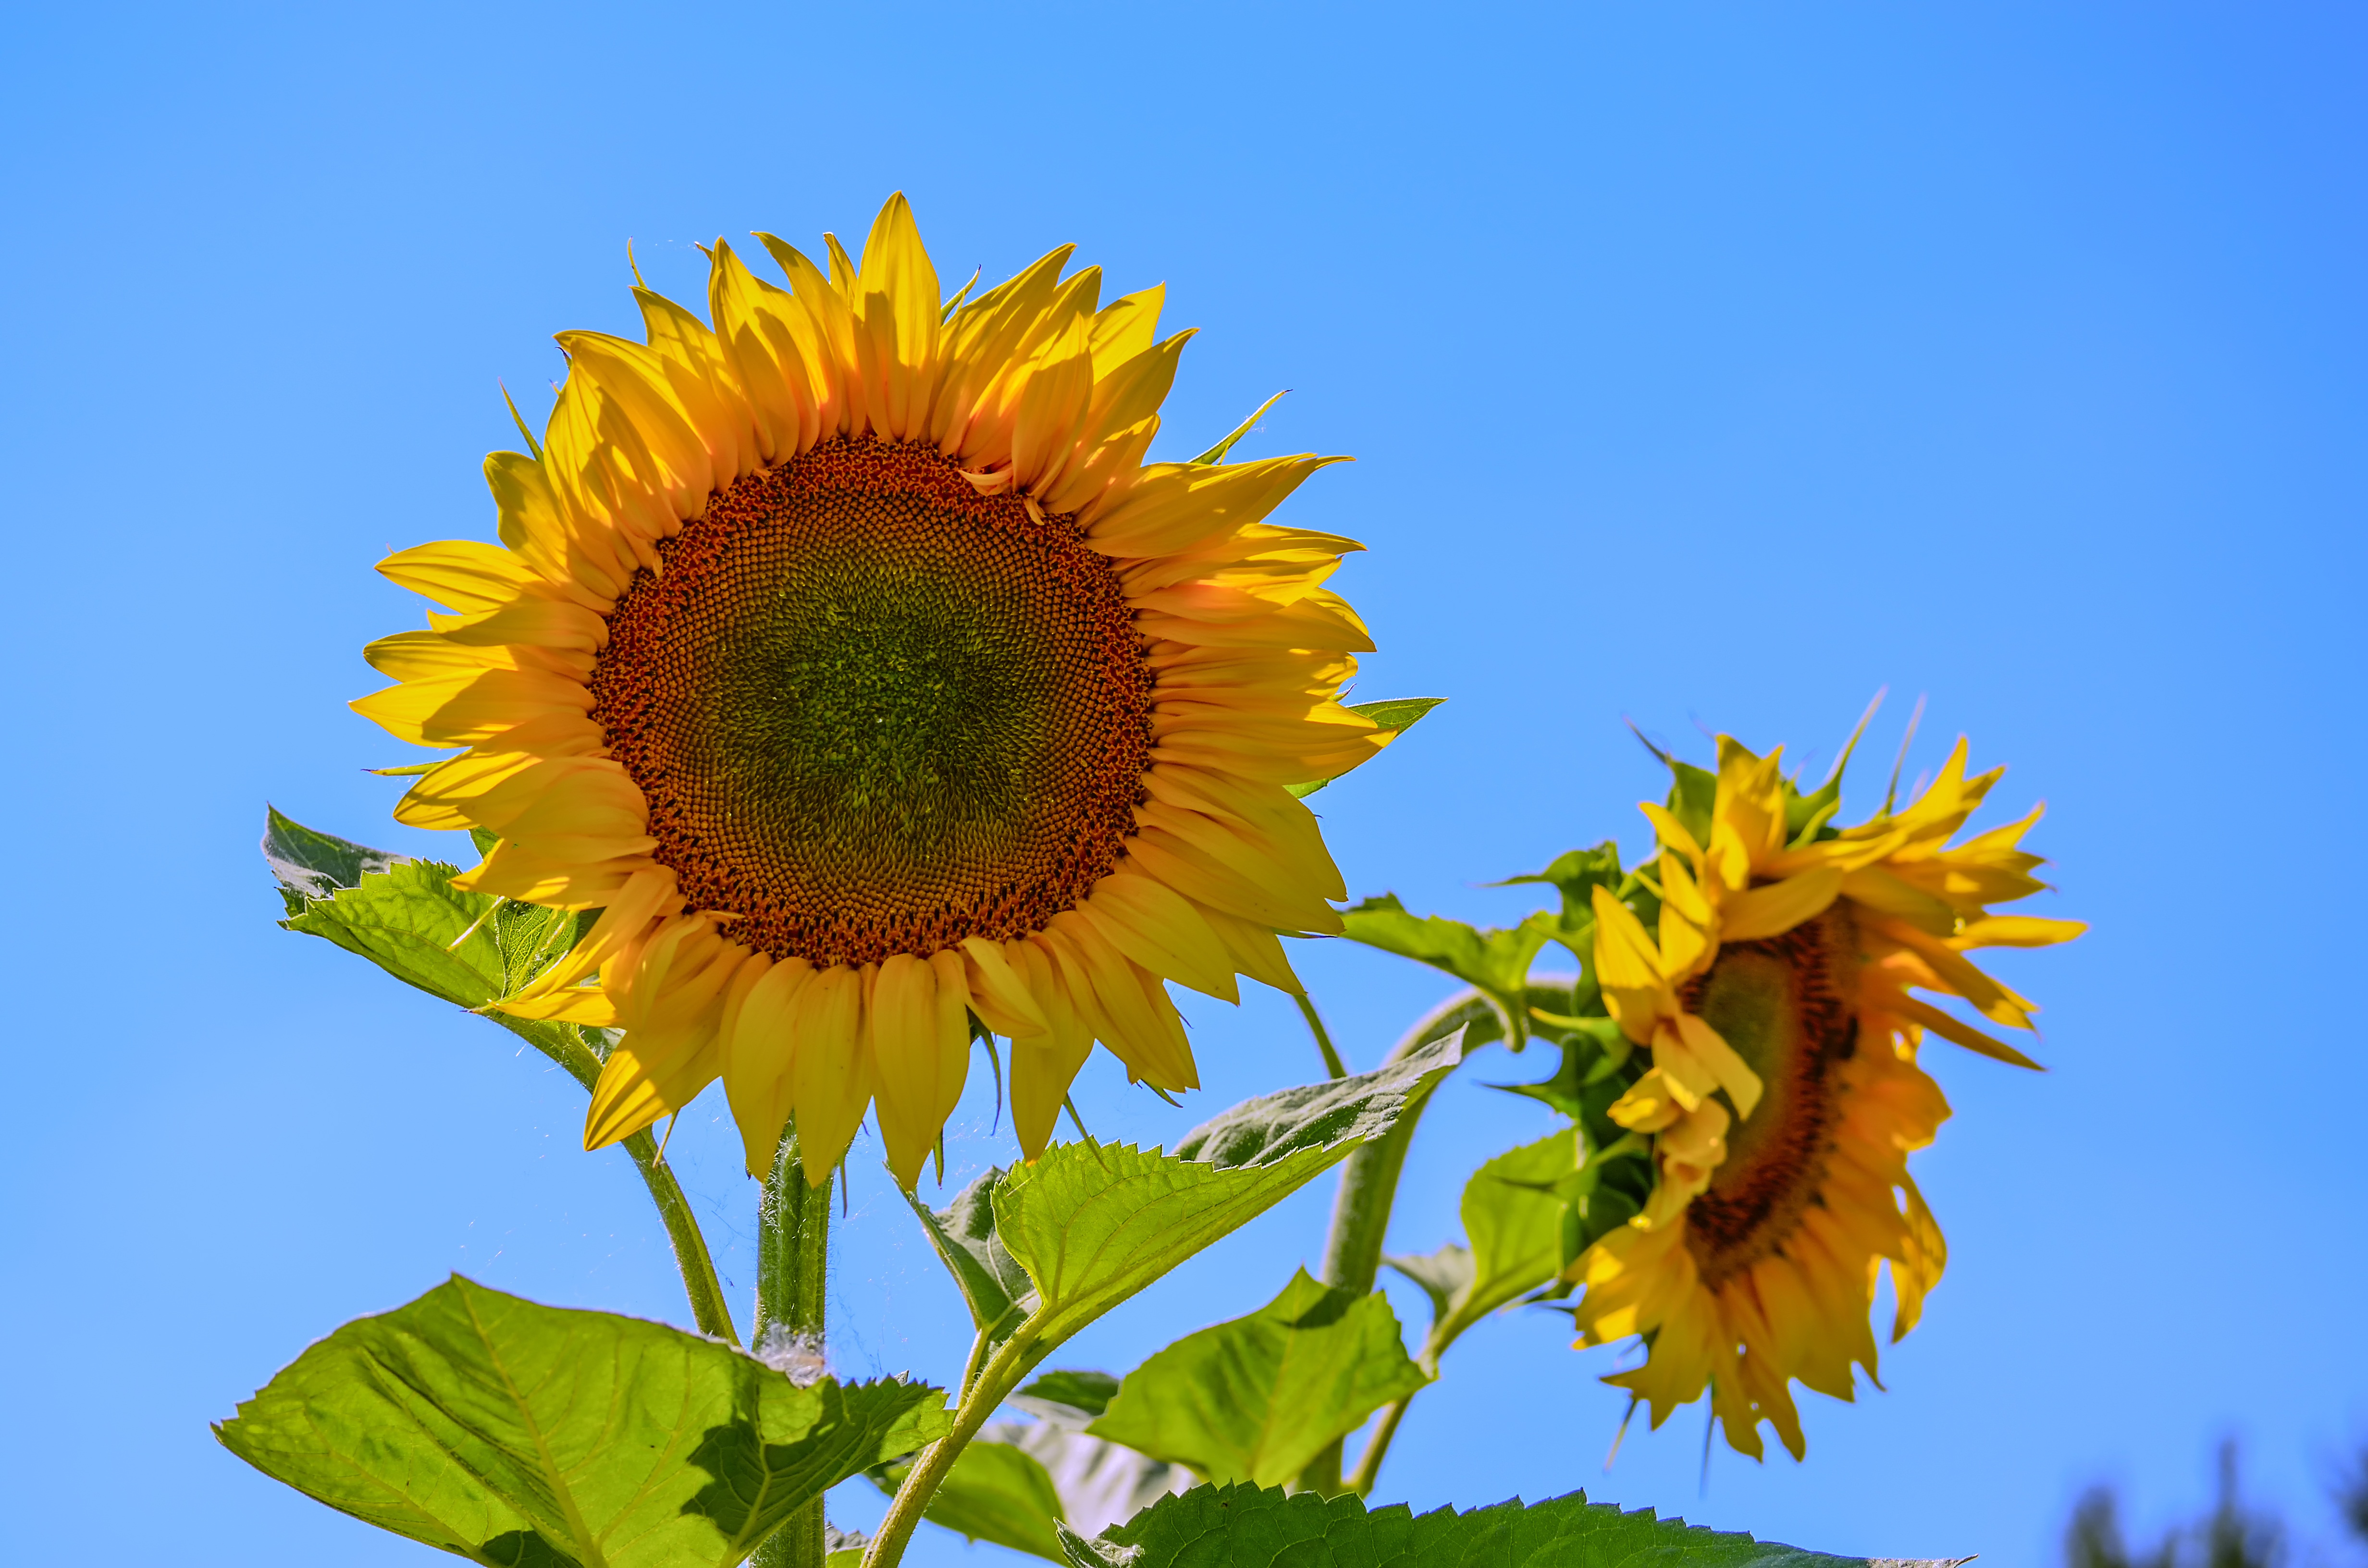
nature, plant, sunshine, field, meadow, flower, summer, yellow, flora, sunflower, plants, yellow flower, flowers, spring flowers, summer flowers, sunflower field, flowering plant, daisy family, sunflower yellow, asterales, sunflower seed, annual plant, plant stem, land plant